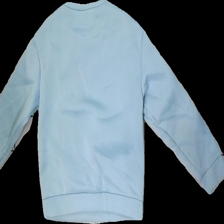
View: back
Type: Sweater
Category: Ladies
Brand: Not in the list
Brand text on label: SHEIN
Colors: Blue
Material: 100%polyester
Pattern: Other
Cut: Regular, C-collar
Size: S
Season: Spring
Stains: Major
Smell: Minor
Price range: <50
Recommended usage: Export